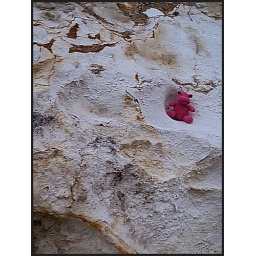
Bruce playing in the rock wall